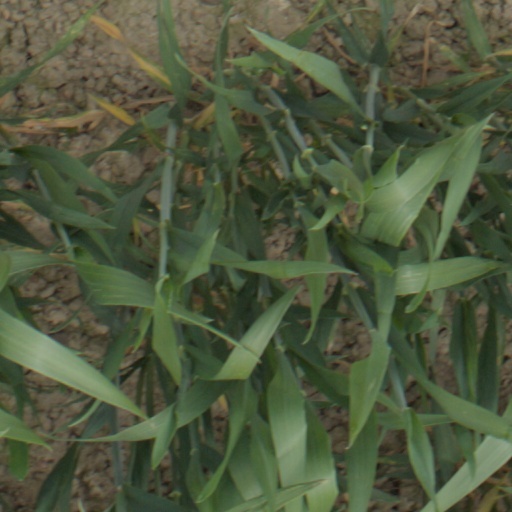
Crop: wheat